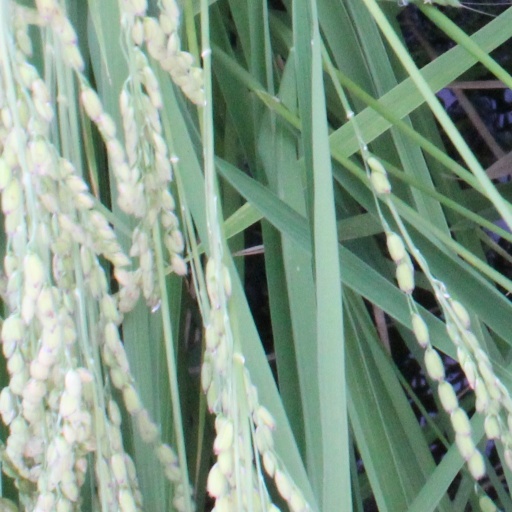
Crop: rice